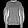
Label: Pullover